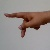
The image shows a hand gesture representing the letter 'P' in Indian Sign Language.